State capitalism

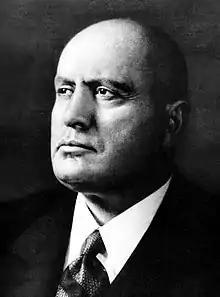
Benito Mussolini, who claimed that the modern phase of capitalism is state socialism "turned on its head"

On economic issues, Italian Fascist leader Benito Mussolini claimed in 1933 that were Fascism to follow the modern phase of capitalism, its path would "lead inexorably into state capitalism, which is nothing more nor less than state socialism turned on its head. In either event, [whether the outcome be state capitalism or state socialism] the result is the bureaucratization of the economic activities of the nation".